Bulletface

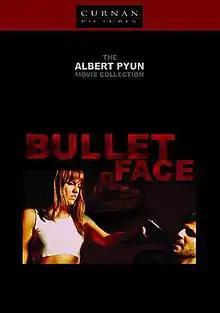
Theatrical release poster

Bulletface is a 2010 American action thriller film directed by Albert Pyun. The screenplay was written by Randall Fontana, who had previously collaborated with Pyun on "Hong Kong '97".